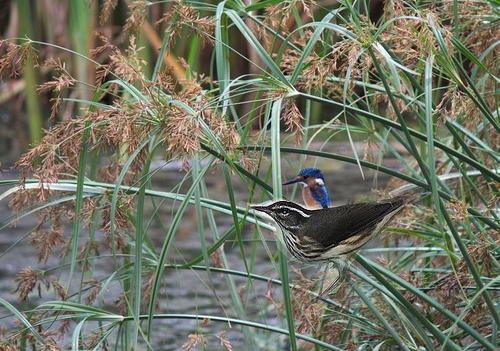
Bird species: Louisiana_Waterthrush
Bird type: landbird
Background: land